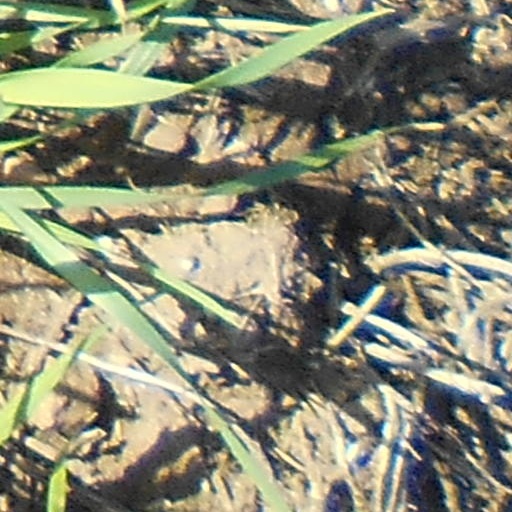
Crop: wheat